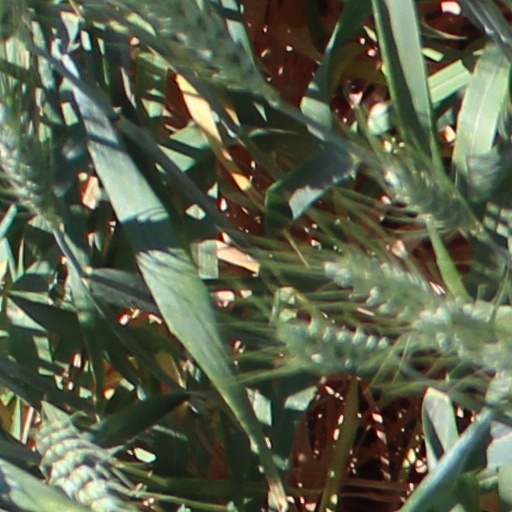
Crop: wheat